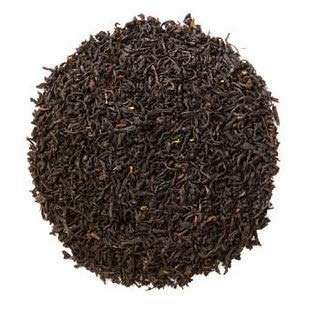
Item Name: Davidsons Organics 7312 2 oz Earl Grey Sampler Tea - Pack of 6
Bullet Point 1: Earl grey sampler tea
Bullet Point 2: Pack of 6Specifications
Bullet Point 3: Capacity&#58; 2 oz
Bullet Point 4: Weight&#58; 0&#46;06 lbs
Bullet Point 5: Quality product.
Product Description: Earl grey combines our fullbodied organic black tea with natural oil of bergamot to create a brew that is both deeply layered and delightfully citrusy Features. Earl grey sampler tea. Pack of 6Specifications. Capacity 2 oz. Weight 006 lbs
Value: 6.0
Unit: Count

Price: 35.72